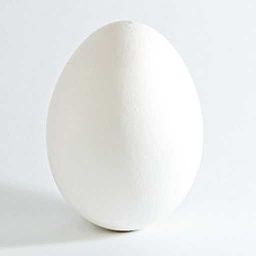
Label: eggshells